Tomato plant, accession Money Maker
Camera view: tilt-top (135 deg); turntable rotation: 180 degrees
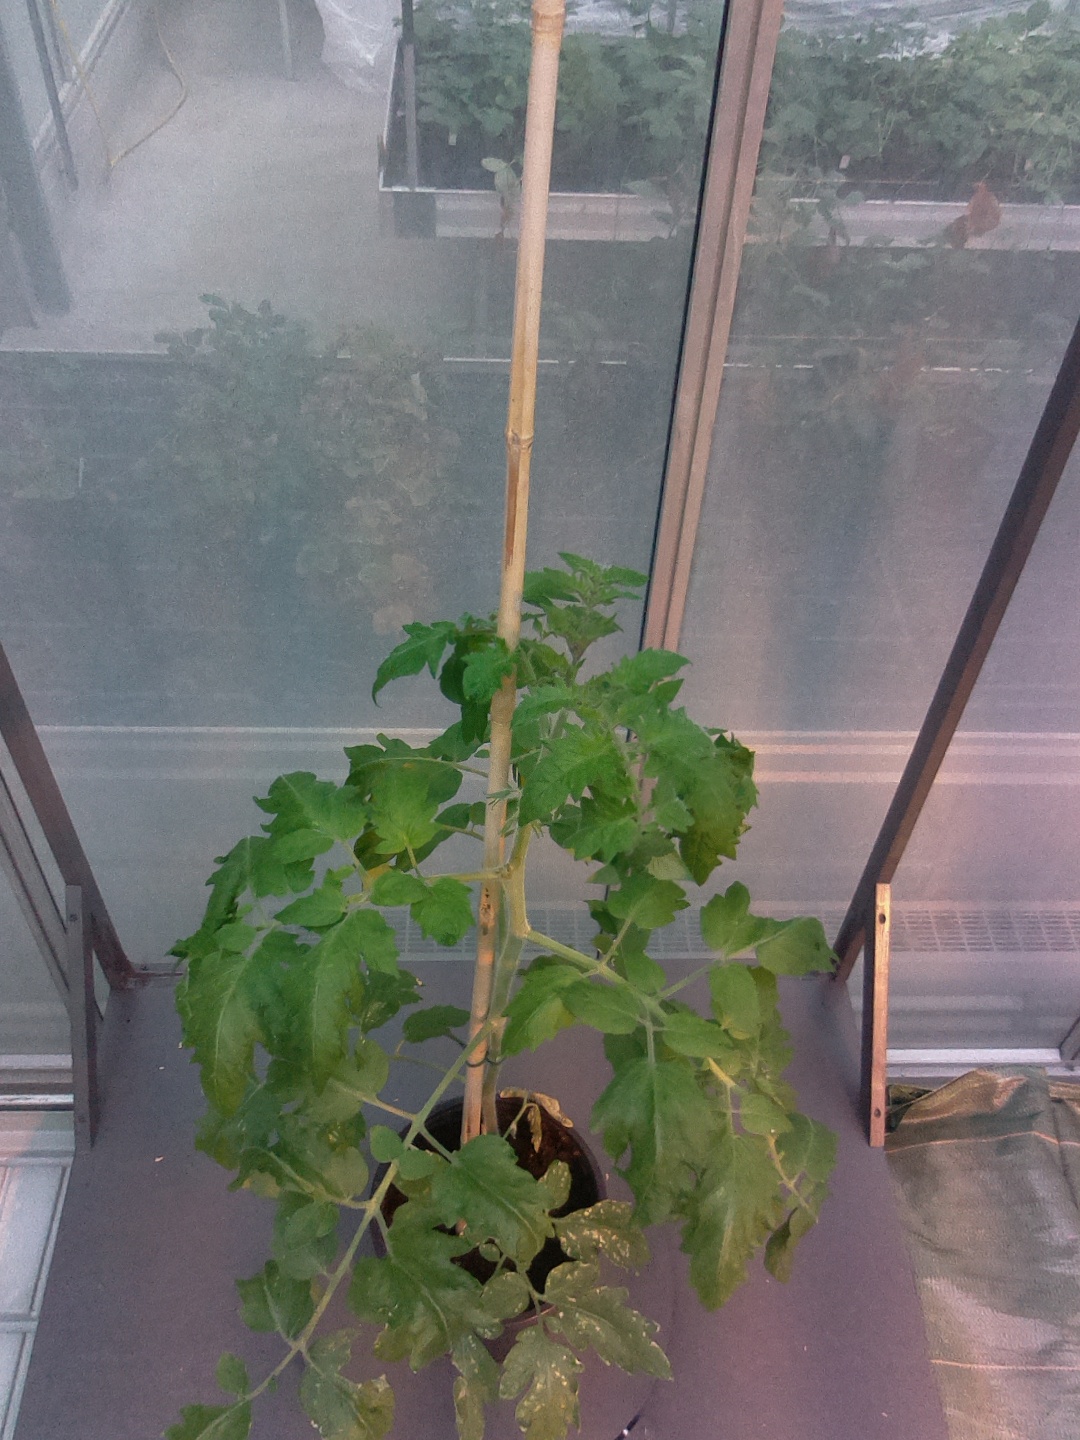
BBCH growth stage 60: First flowers open